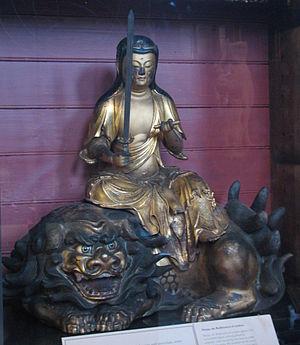
Bodhisattva de sattva « être », bodhi « éveil », est un terme sanskrit qui désigne dans le bouddhisme hinayana un bouddha avant que celui-ci ait atteint l'éveil. Dans le bouddhisme mahayana, il désigne celui qui a formé le vœu de suivre le chemin indiqué par le Bouddha Shakyamuni, a pris le refuge auprès des trois joyaux et respecte strictement les disciplines destinées aux bodhisattvas, pour aider d'abord les autres êtres sensibles à s'éveiller, retardant sa propre libération par compassion.
Mañjuśrī généralement connu en Chine sous le nom de Wenshu Pusa, au Japon sous le nom de Monju, appelé Jampelyang / Jampa en tibétain : འཇམ་དཔལ་དབྱངས།, Wylie : 'jam dpal dbyangs, Phổ Hiền en vietnamien, est un grand bodhisattva, connu pour sa sagesse, important dans les bouddhismes mahāyāna et vajrayāna. Son nom signifie: Gloire gracieuse.